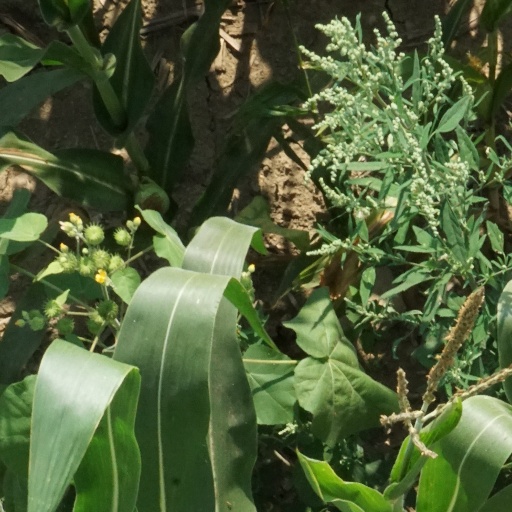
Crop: maize; corn